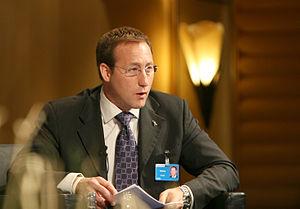
Peter Gordon MacKay, né le 27 septembre 1965 à New Glasgow en Nouvelle-Écosse, est un homme politique canadien. Ministre des Affaires étrangères entre 2006 et 2007, ministre de la Défense entre 2007 et 2013, il a été, entre le 15 juillet 2013 et le 2 août 2015, ministre de la Justice et Procureur général du Canada.